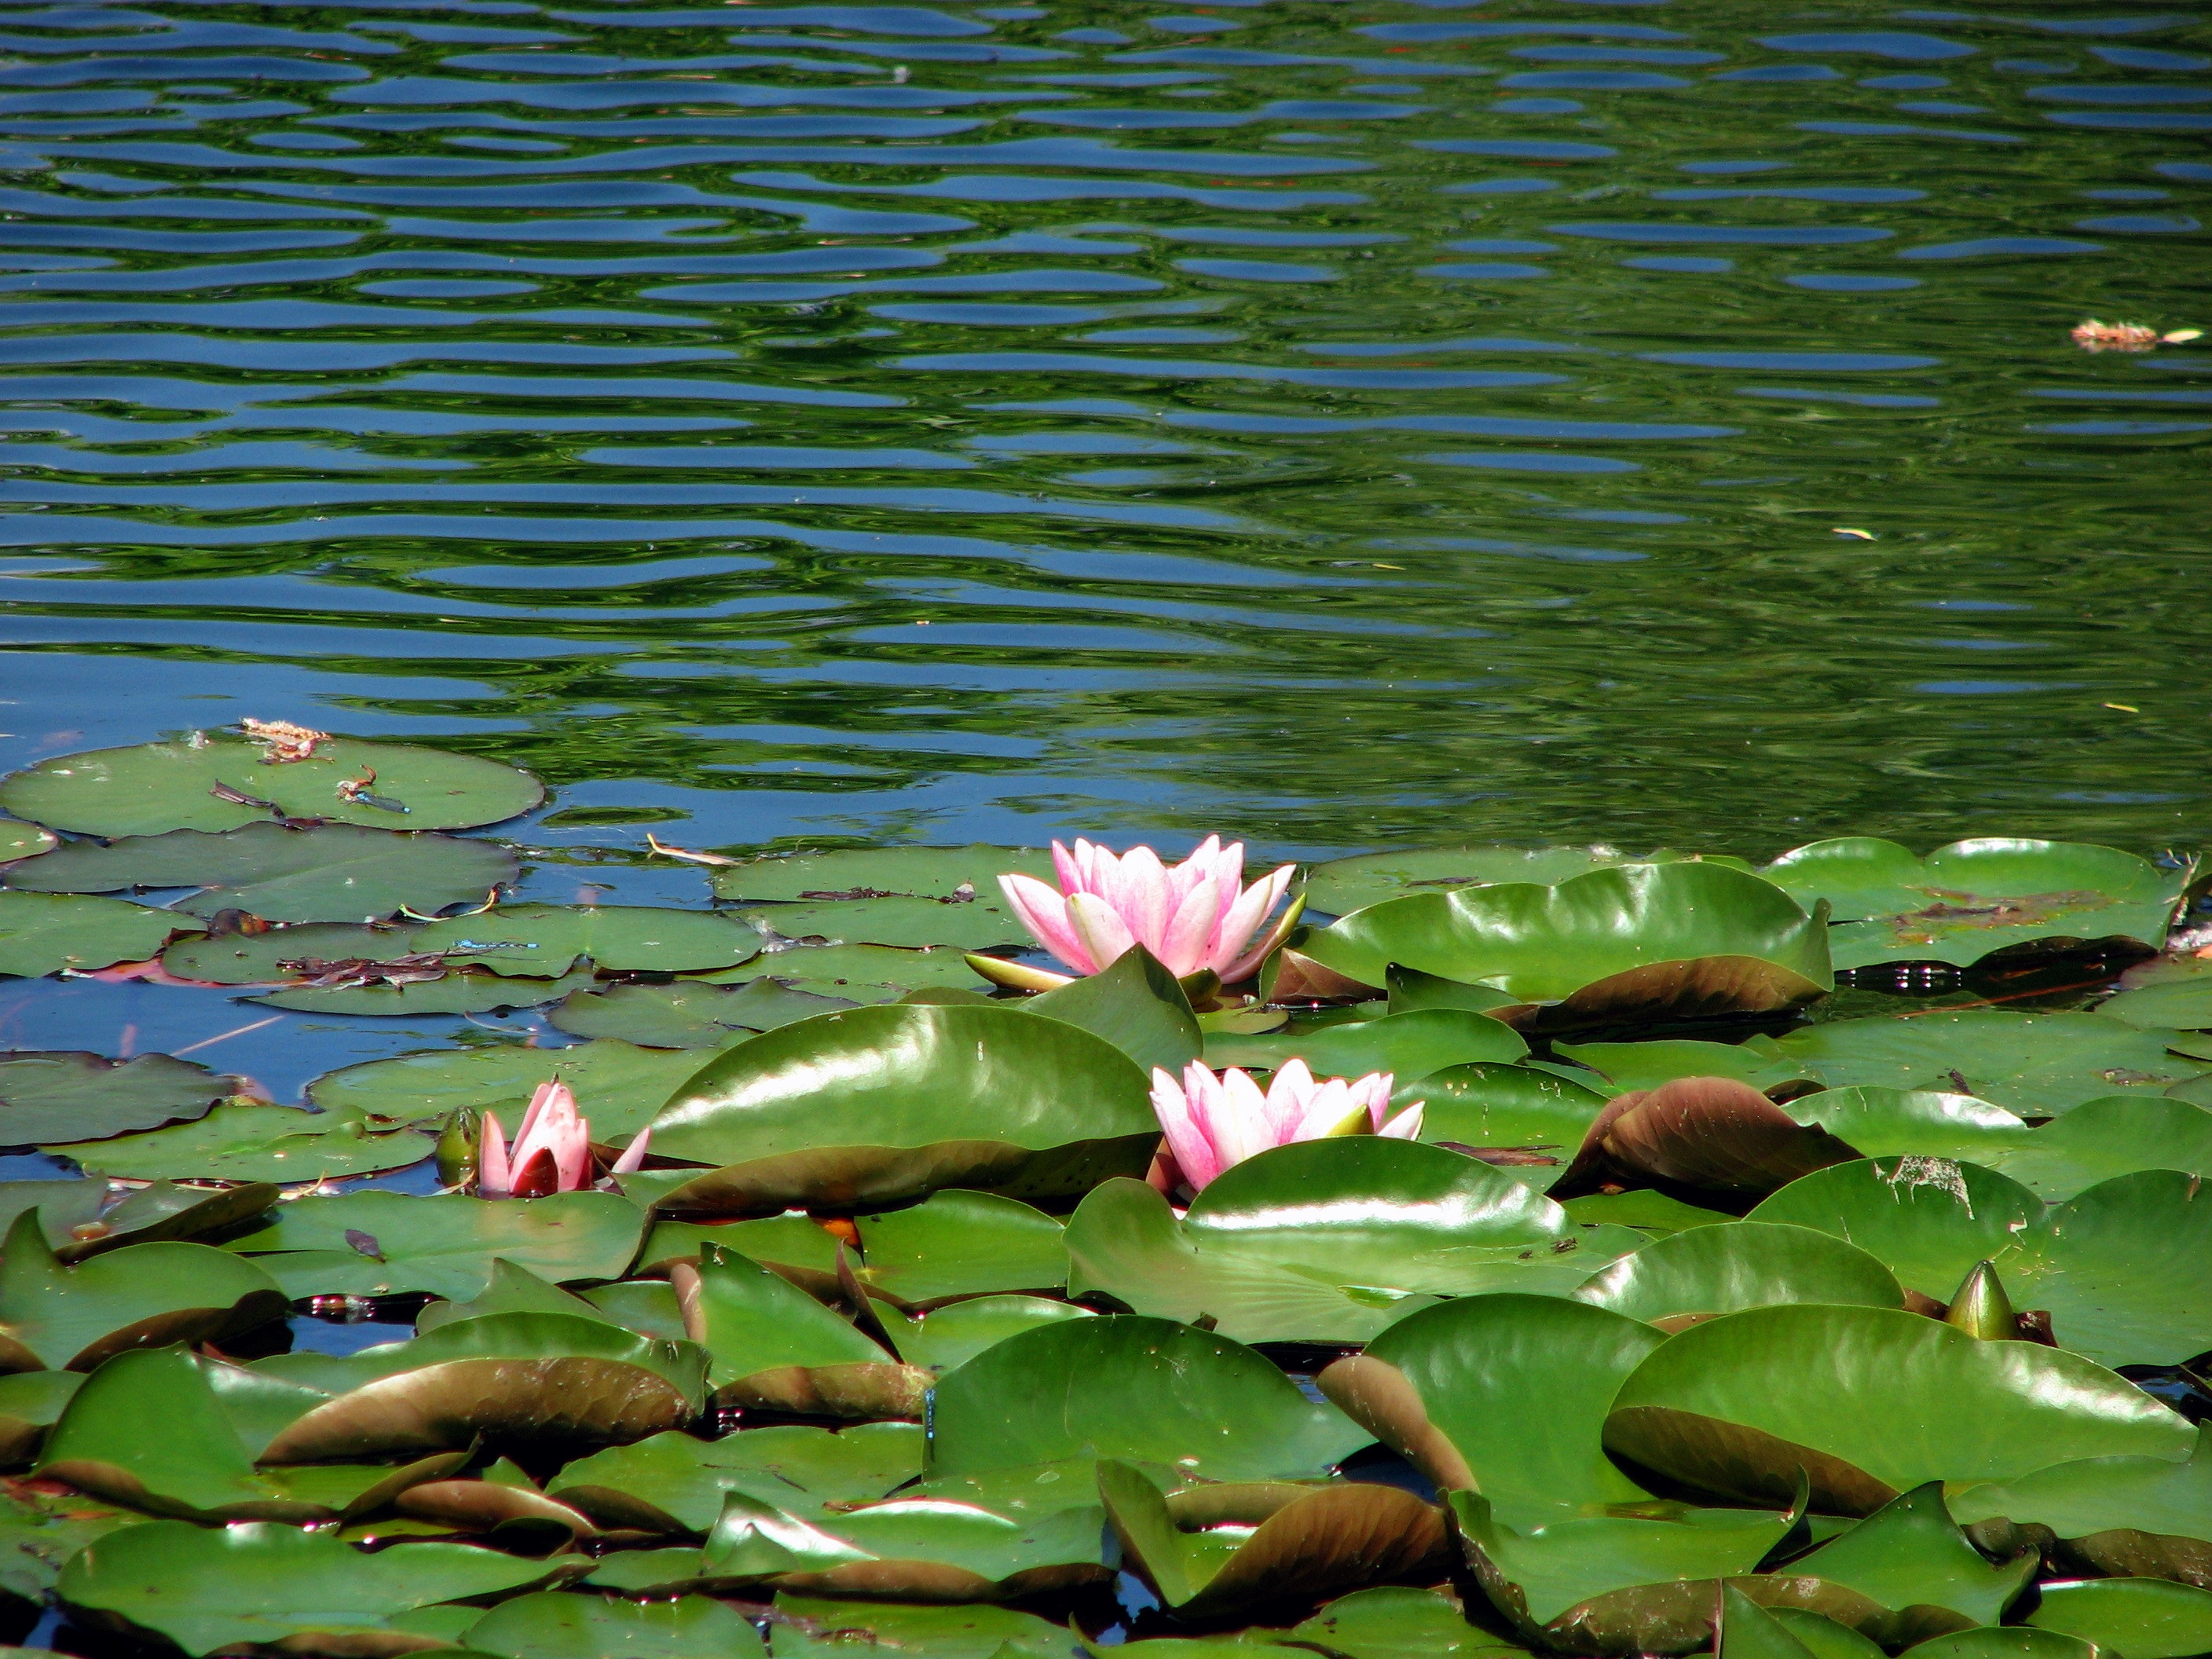
water, nature, grass, blossom, plant, leaf, flower, bloom, pond, green, reflection, botany, garden, aquatic plant, flora, body of water, water lily, water bird, ecosystem, fish pond